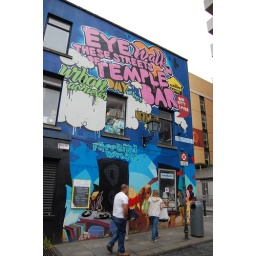
A mural on the wall of a building in the Temple Bar section of Dublin, Ireland